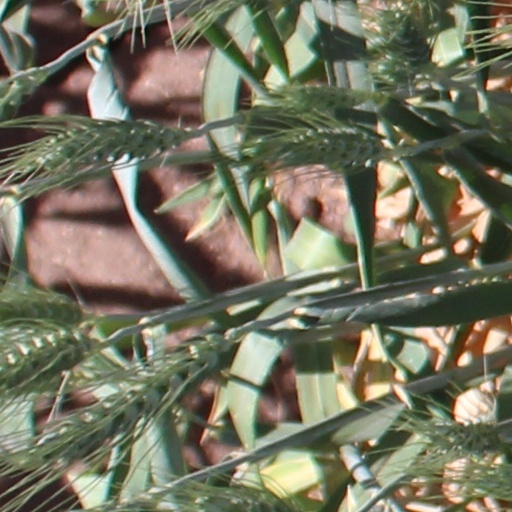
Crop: wheat